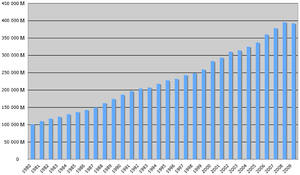
Graphique de l'évolution du PIB belge depuis 1980 jusque 2009
Dans un pays comme la Belgique, le système économique est capitaliste mais avec intervention étatique.